Believers (manga)

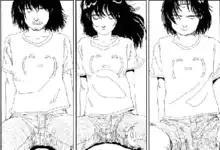
The main characters of "Believers" (left to right): The "Operator", the "Vice Chairman", and the "Chairman".

Naoki Yamamoto's first inspirations for "Believers" came after the Sarin gas attack on the Tokyo subway in 1995. The attack caused him to become interested in researching the Aum Shinrikyo, the terrorist group behind the attack. However, the Aum Shinrikyo had thus far kept their members quiet, leaving little research material. This led Yamamoto to instead read a book on the Japanese Red Army, a different Japanese terrorist group that has former members who have written about their past experiences. After reading the book, Yamamoto began to wonder what would happen if a group of fanatics who believed radical ideology were isolated together. This thinking would eventually lead to the creation of "Believers".